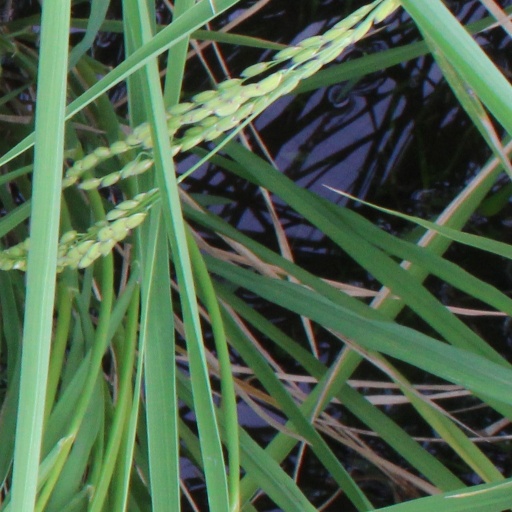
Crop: rice